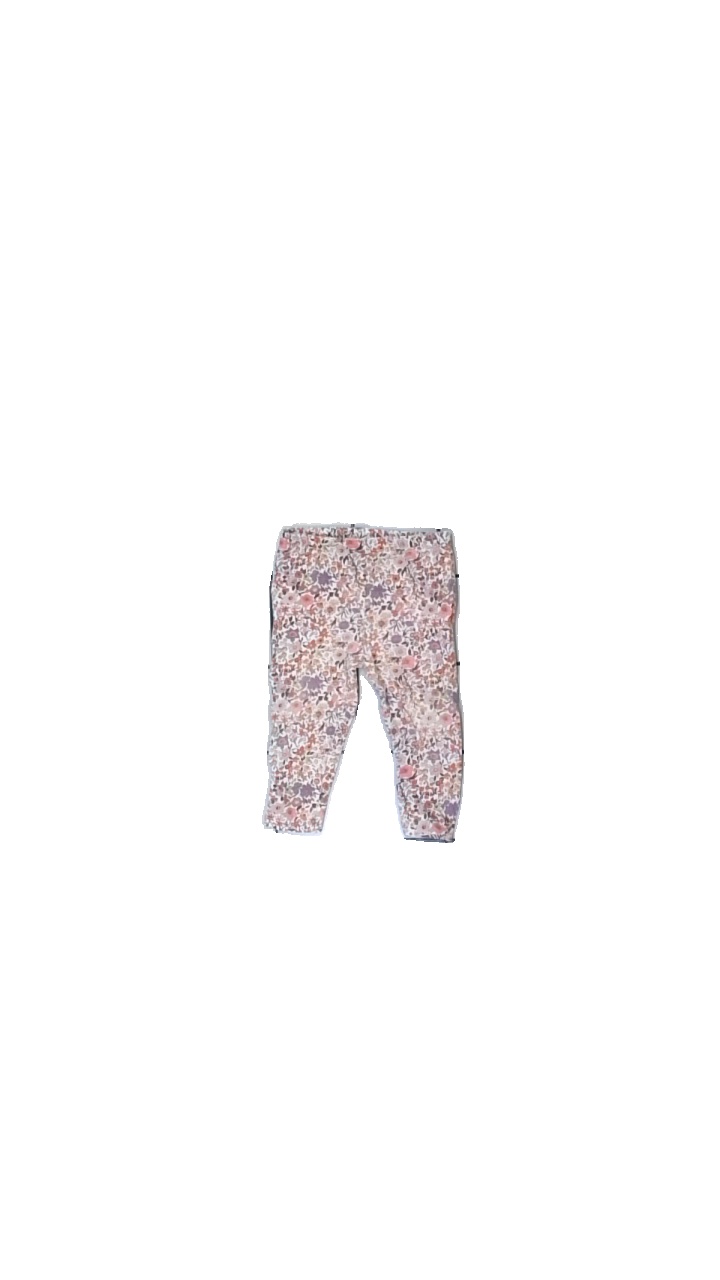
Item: Trousers (Children)
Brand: Mywear (ica)
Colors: White, Pink, Purple, Multicolor
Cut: Regular
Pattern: Floral print
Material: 100% cotton
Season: All
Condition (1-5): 3
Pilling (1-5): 2
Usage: Recycle
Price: <50